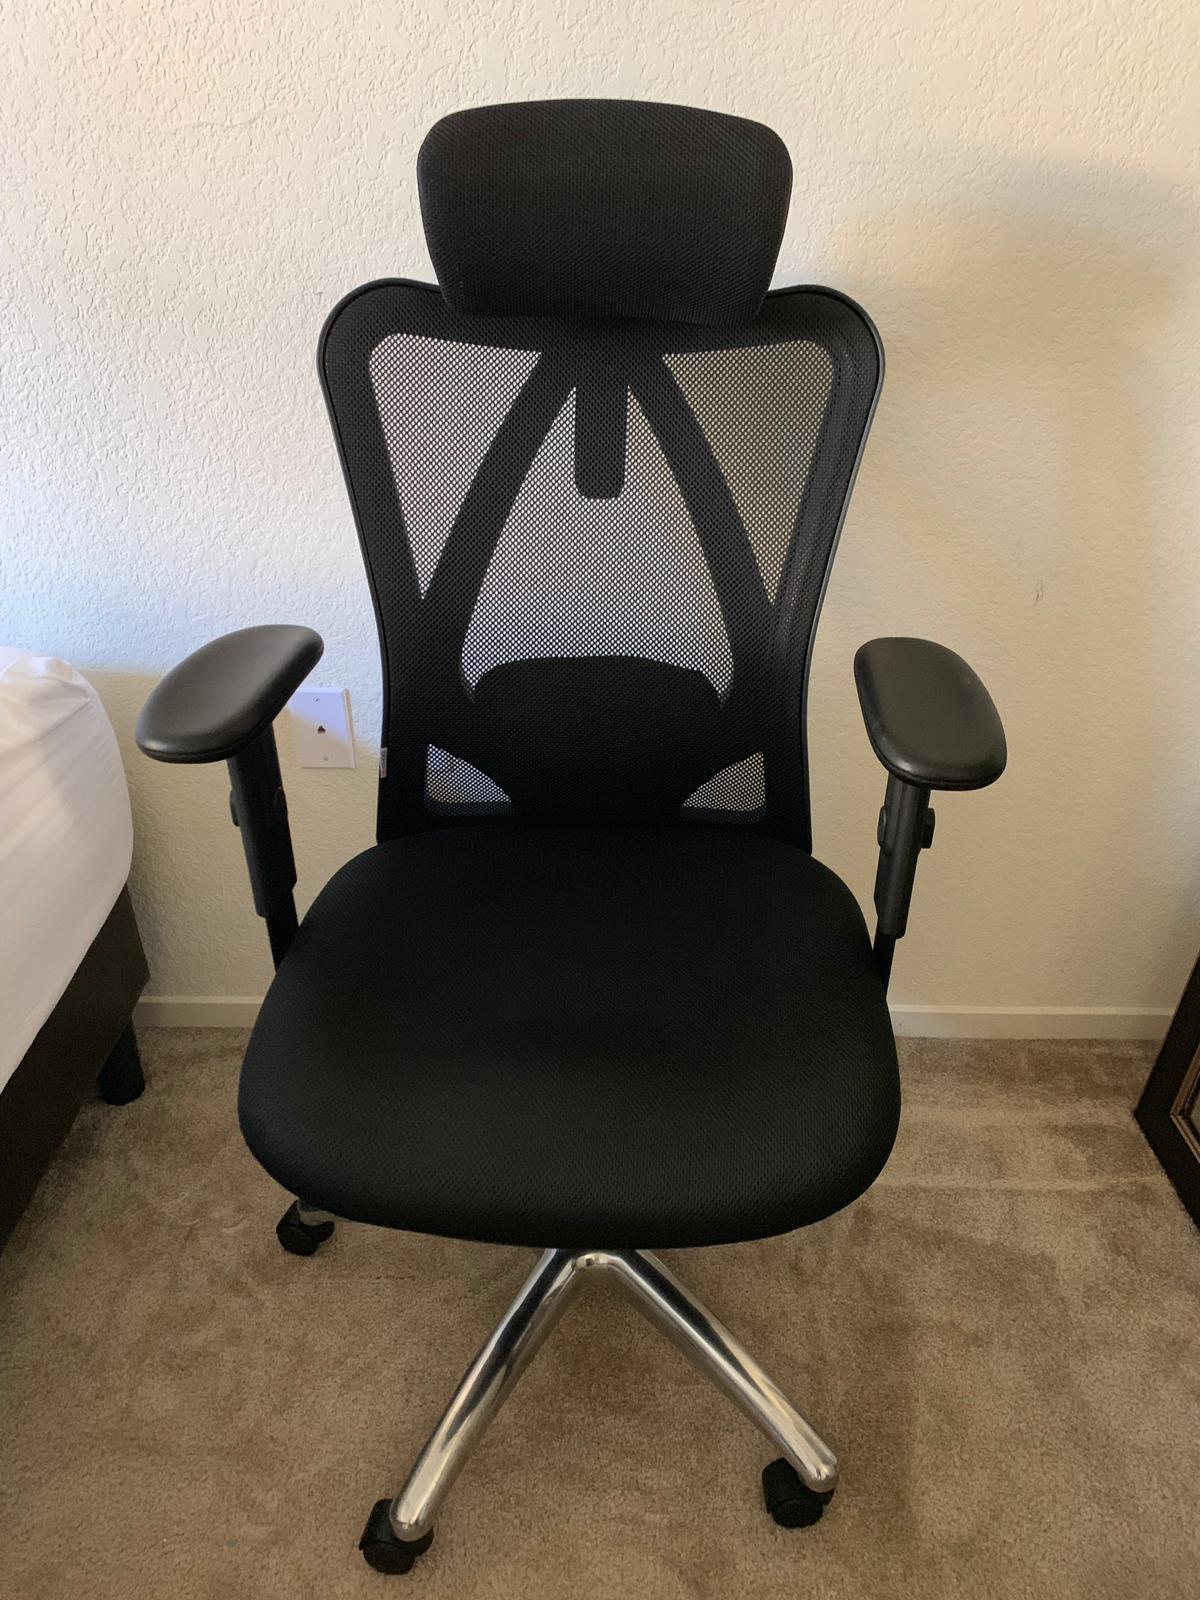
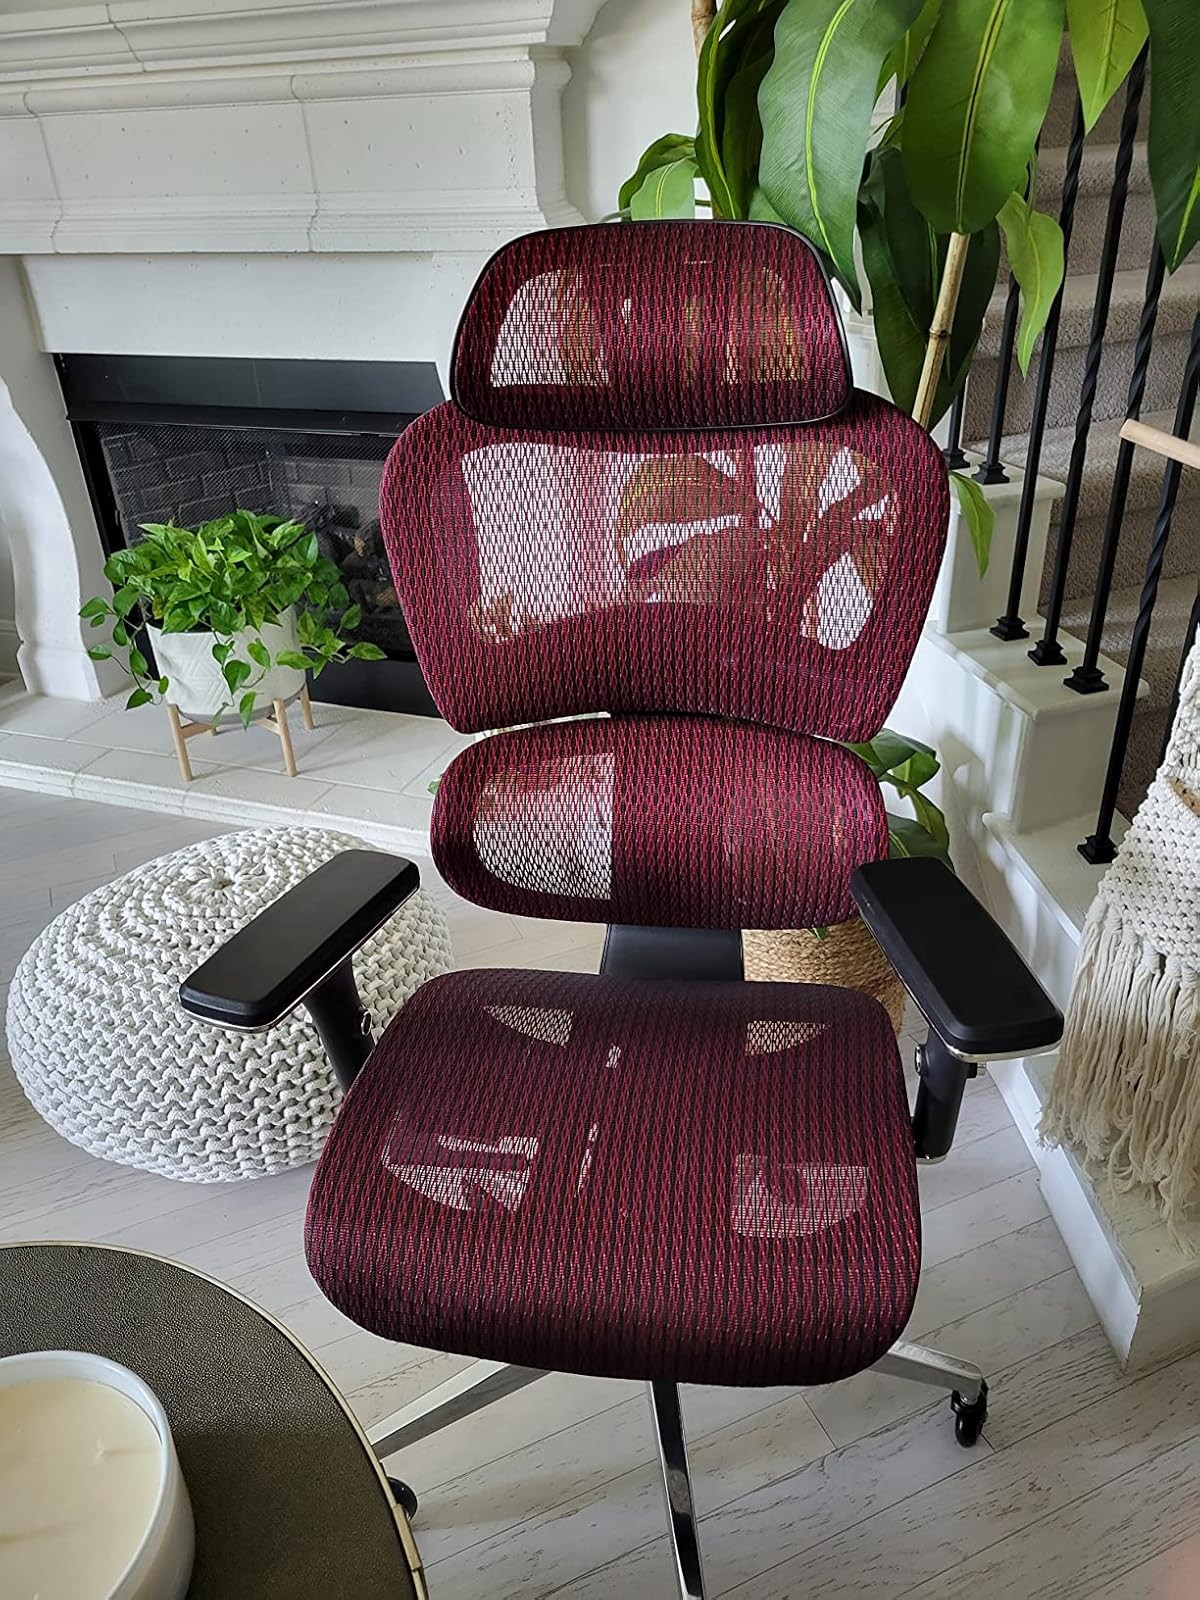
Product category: items_chair
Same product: no